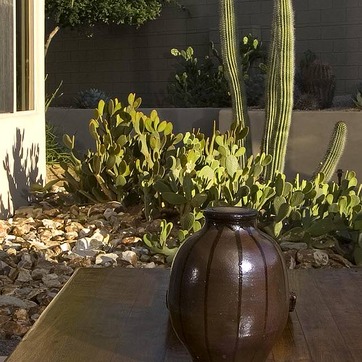
Material: foliage